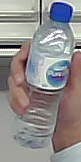
Product: nestle_water